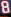
Number: 8